Nils Tjoflot

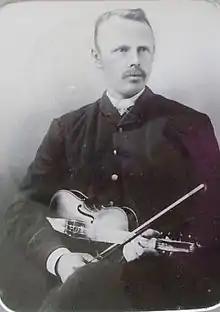
Nils Ellingson Tjoflot with his third instrument, a Samnanger fiddle, photographed during the first competition held by the Western Norwegian Association in 1896

Nils Ellingsson Tjoflot (October 13, 1865 – July 11, 1898) was a Norwegian violinist from Tjoflot in the municipality of Ullensvang in Norway's Hardanger district.